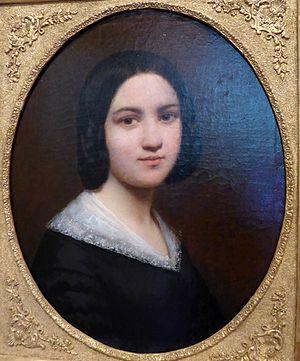
Portrait de Clara Filleul par elle-même, musée municipal, château Saint-Jean, Nogent-le-Rotrou, Eure-et-Loir (France). Huile sur toile, hauteur 51 cm, largeur 40,5 cm, signé et daté au milieu à droite
Claire Pauline Filleul, connue sous son nom de peintre Clara Filleul et sous ses noms de plume Mˡˡᵉ Clara Filleul de Pétigny et C. Filleul-Pétigny, née le 18 mars 1822 à Nogent-le-Rotrou et morte le 7 août 1878 à Paris, est une artiste peintre et auteure de contes pour enfants et de récits de voyage.
Le musée municipal de Nogent-le-Rotrou est présenté dans les salles Renaissance du château Saint-Jean, classé et inscrit monument historique. Il abrite une collection d'œuvres d'art variée : peintures, dessins, sculptures, objets d'arts, archéologie, mobilier, etc.